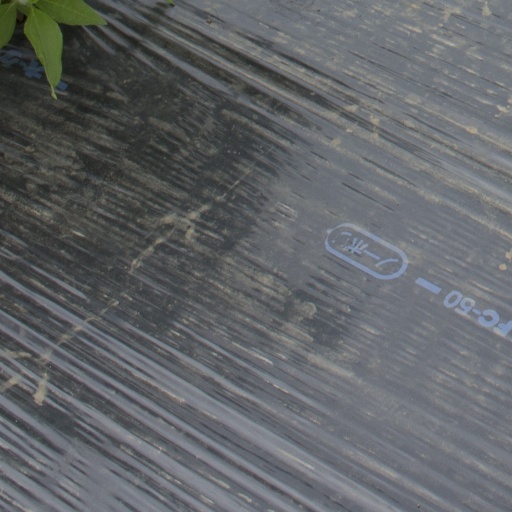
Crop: Jerusalem artichoke